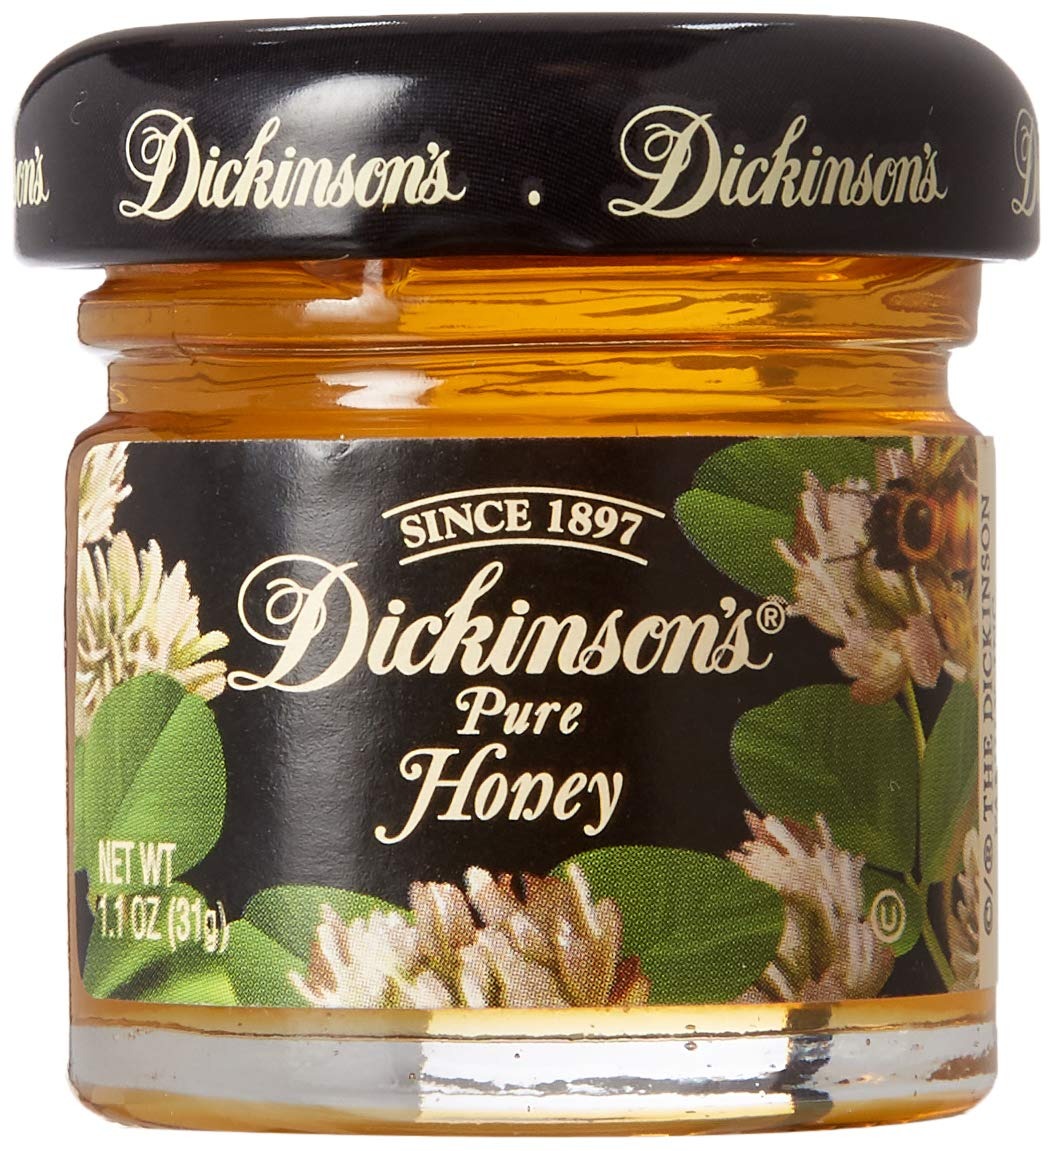
Item Name: Dickinson's Pure Honey, 1.1 Ounce (Pack of 72)
Bullet Point 1: 100% Grade A honey with no additives
Bullet Point 2: Portion control cups are great for on the go, or individual servings
Bullet Point 3: Kosher
Bullet Point 4: Trans fat is zero
Value: 79.2
Unit: Ounce

Price: 96.68